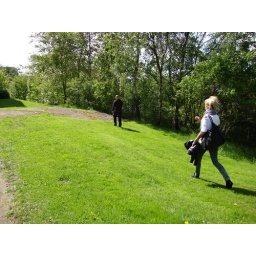
Getting help from some random guy in order to find a water tower cafe.